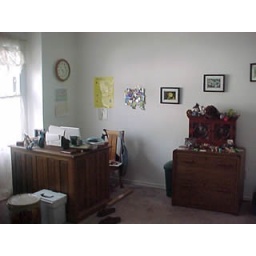
My office area. Notice the nice flower photos taken by a friend.